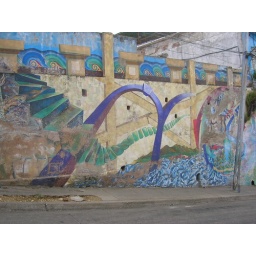
some art on the wall/bottom of a house on the street i was living on for the first week in santiago